Ayutthaya Kingdom

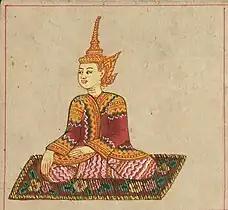
A Burmese depiction of an Ayutthaya king, either depicting Uthumphon or Ekkathat

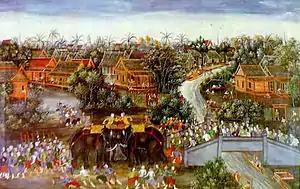
A painting, depicting the event in which two sons of King Intharacha fought each other to the death on elephants at Pa Than Bridge.

The 150 years of prosperity brought significant fortunes to the Ayutthaya elite. The Ayutthaya elite created theatre tropes and held elaborate celebrations, funeral ceremonies, and were awarded royal titles, all of which was previously privilege only to royalty.